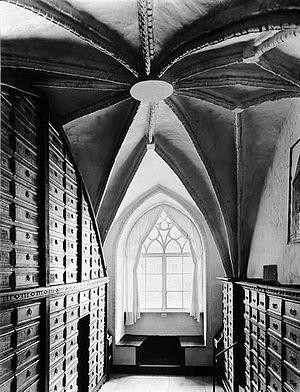
Le château de Königsberg était un château situé à Königsberg, en Prusse-Orientale. Détruit après-guerre, il est remplacé pendant les années 1960 par la Maison des Soviets de Kaliningrad. Le château était constitué d'une cathédrale, d'un musée et de bâtiments administratifs.